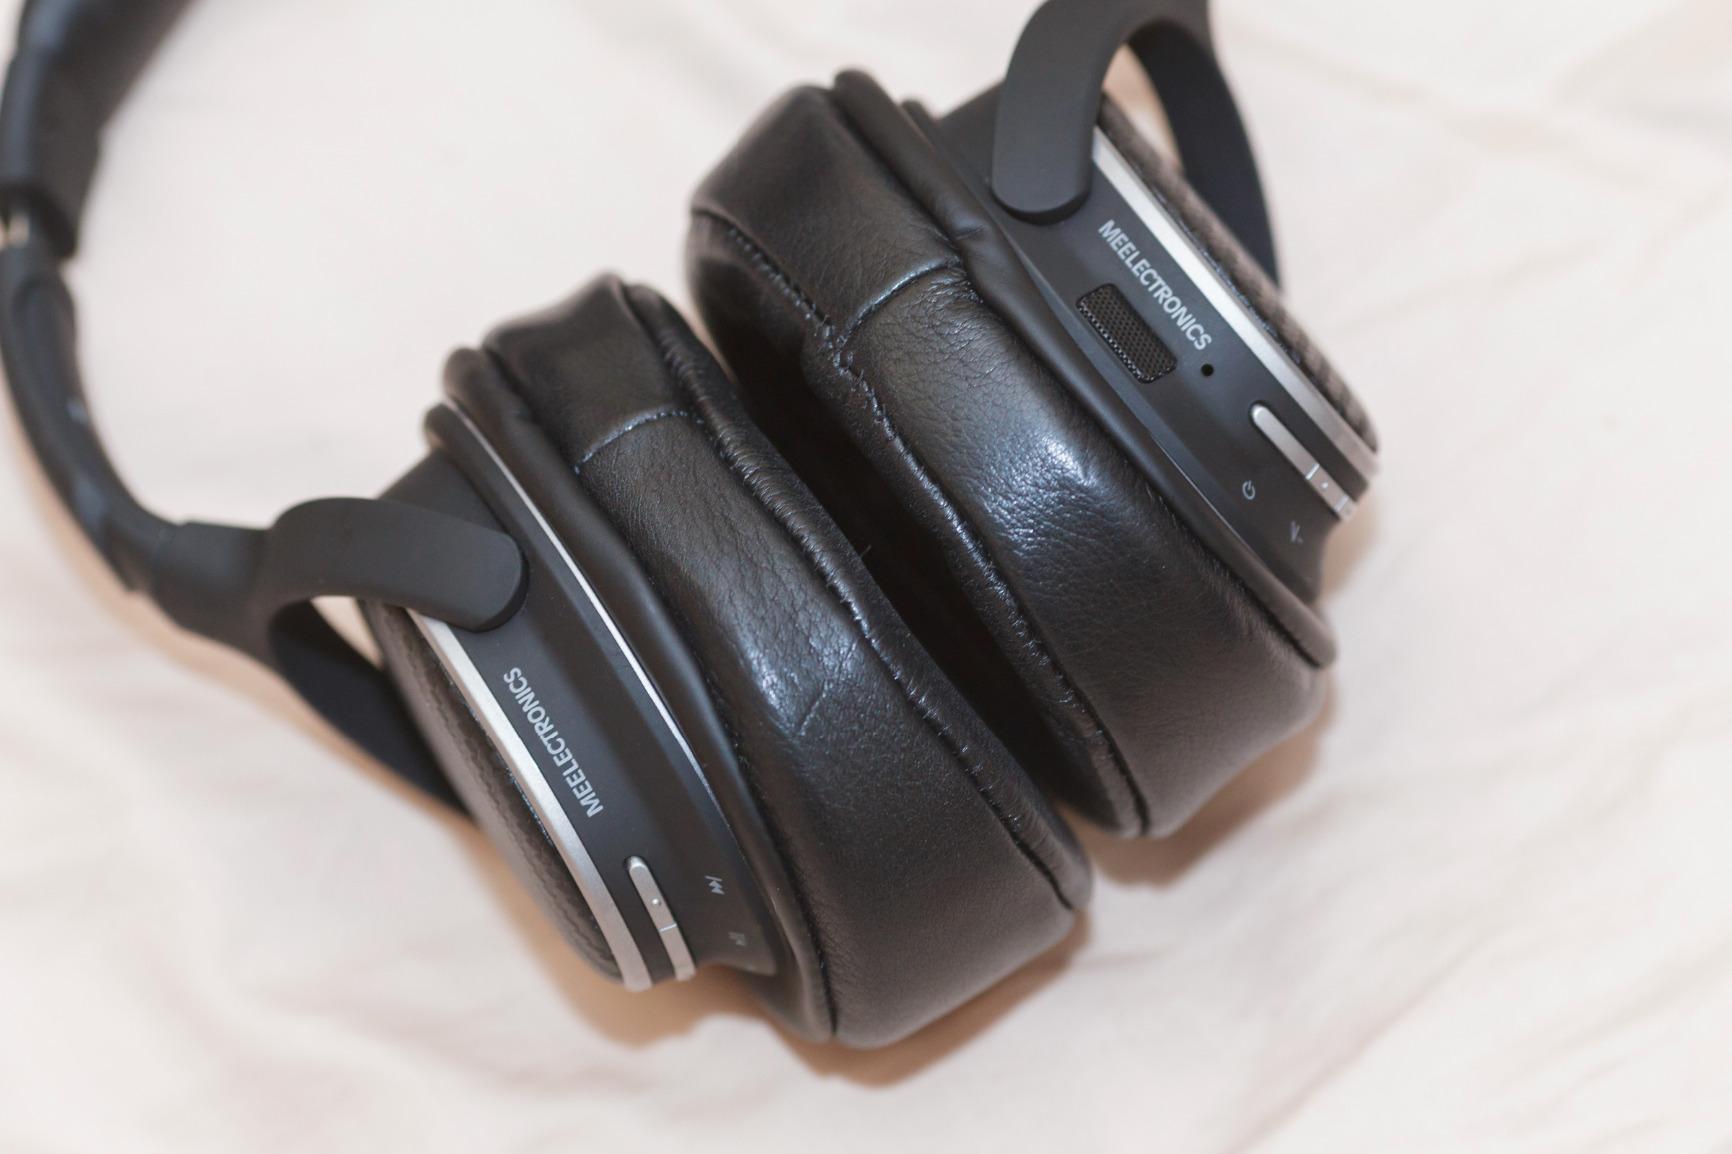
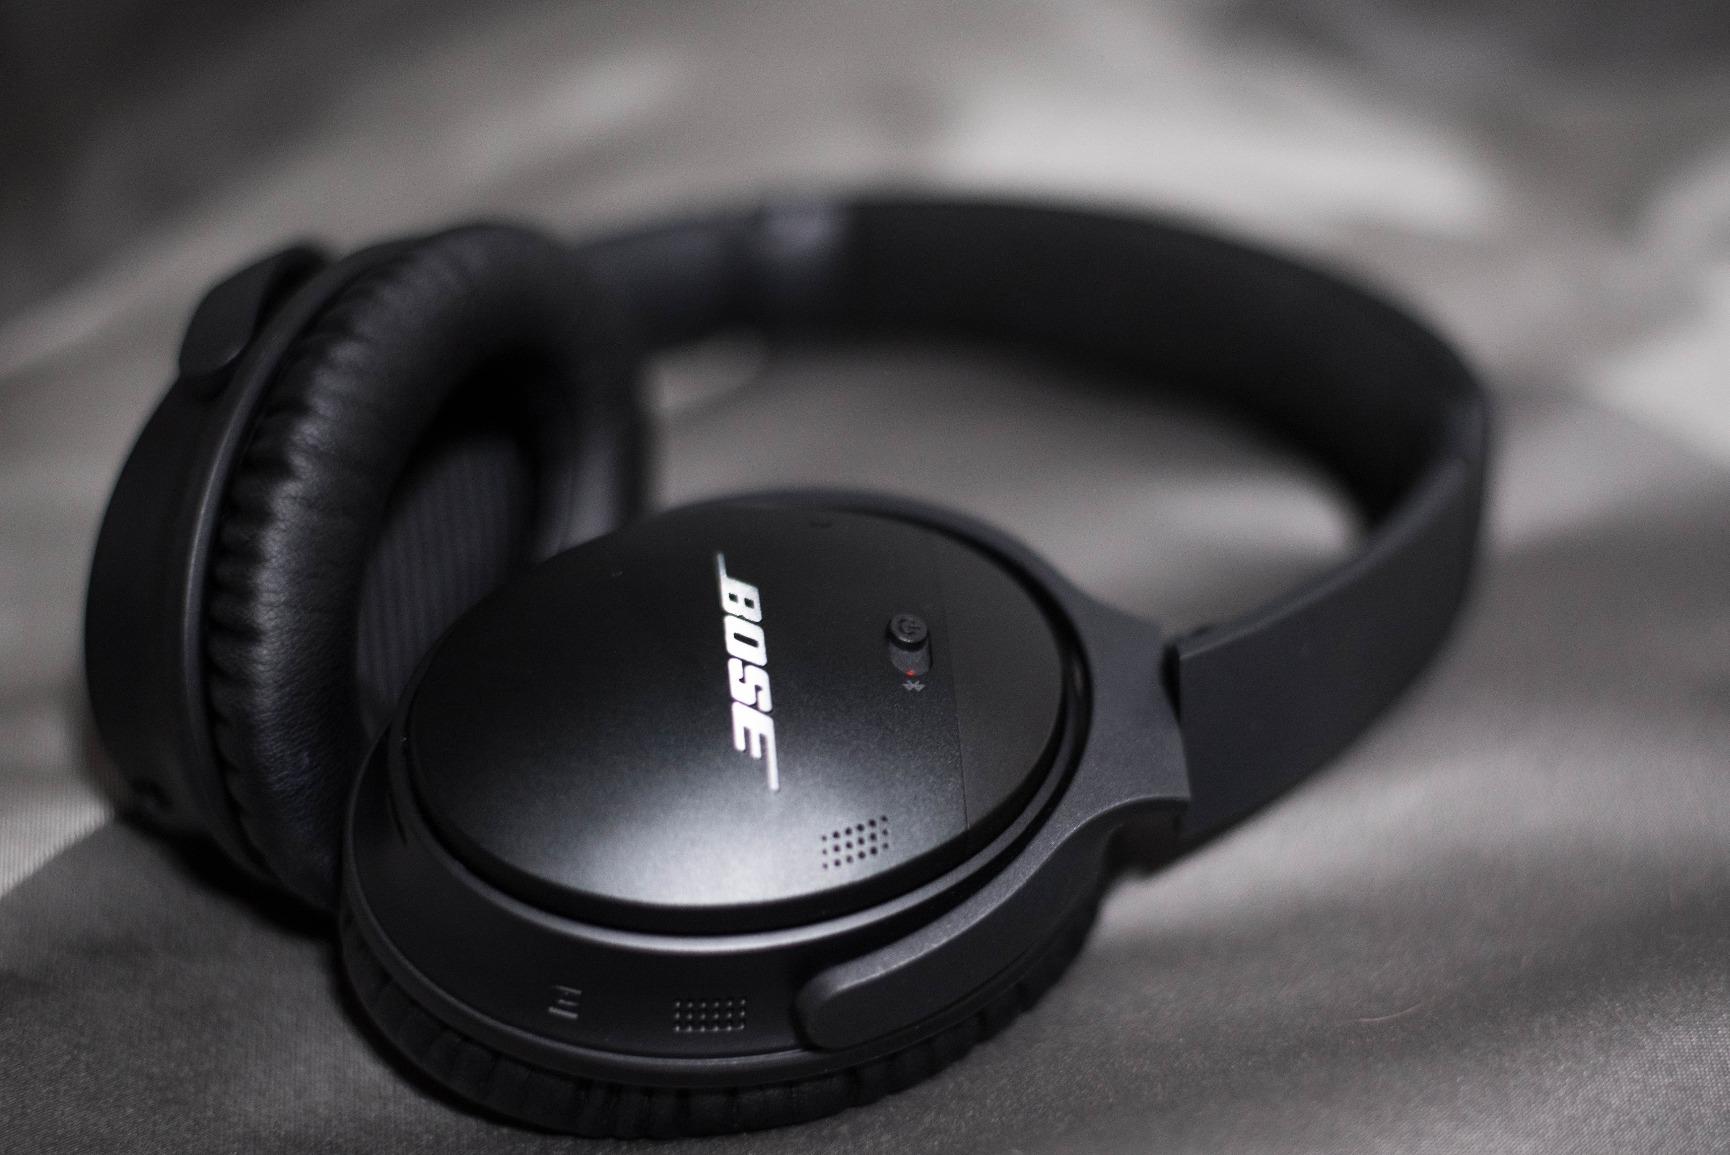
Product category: headphones
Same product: no